Kars

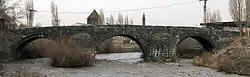
The Taşköprü (Stone Bridge, 1725), built over the Kars River.

Kars is served by a main highway from Erzurum, and lesser roads run north to Ardahan and south to Igdir. The town has an airport (Kars Harakani Airport), with daily direct flights to Ankara and Istanbul. Kars is served by a station on the Turkish Railways (TCDD) that links it to Erzurum. This line was originally laid when Kars was within the Russian Empire and connected the city to nearby Alexandropol and Tiflis, with a wartime, narrow-gauge extension running to Erzurum. Turkey's border crossings with Armenia, including the rail link, the Kars-Gyumri-Tbilisi railway, have regrettably been closed since April 1993. Turkey's border with Armenia was closed down after local Armenian forces occupied the Kalbajar District (adjacent to disputed Nagorno Karabakh) in Azerbaijan. (As of September 2018, Turkey maintains that the border will remain closed until Armenia ends its occupation). Construction on a new line, the Kars–Tbilisi–Baku railway, intended to connect Turkey with Georgia and Azerbaijan, began in 2010. The line became operational on October 30, 2017. The line connects Kars to Akhalkalaki in Georgia, from where trains will continue to Tbilisi, and Baku in Azerbaijan.